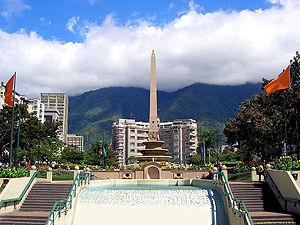
Plaza Francia, aussi connue sous le nom de « Plaza Altamira », est un espace public situé dans Altamira, à l'est de Caracas au Venezuela. La « place de France » a été construite au début des années 1940 et a été ouverte au public le 11 août 1945 avec le nom originel de « Plaza Altamira ».